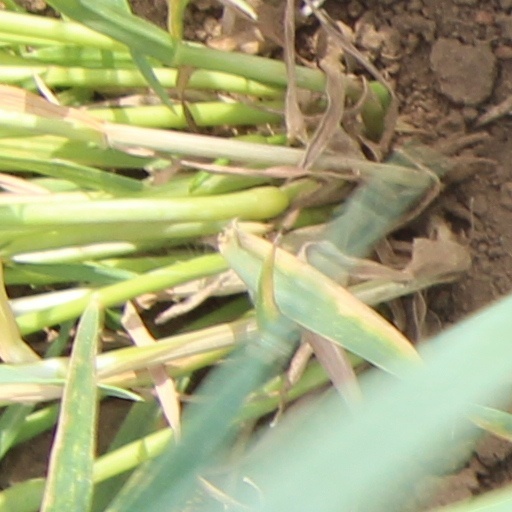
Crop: wheat